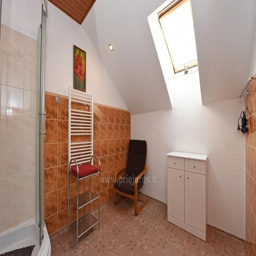
no . triple room on the second floor